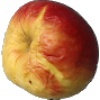
Label: red_yellow_apple